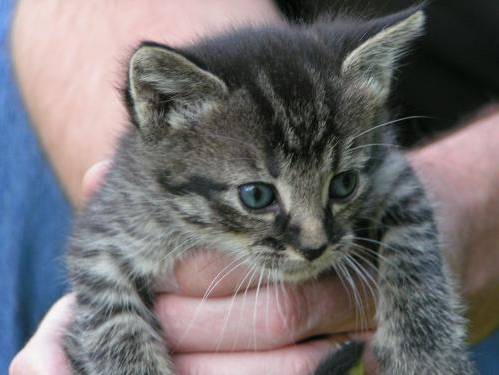
Label: cat